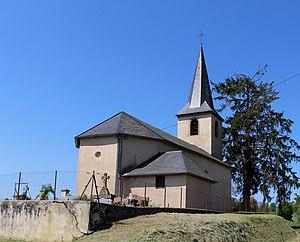
Église Saint-André de Lansac (Hautes-Pyrénées)
La liste des églises des Hautes-Pyrénées recense de manière exhaustive les églises situées dans le département français des Hautes-Pyrénées.
Lansac est une commune française située dans le département des Hautes-Pyrénées, en région Occitanie.